Yahiko Station

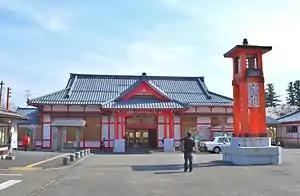
Yahiko Station in April 2014

is a railway station on the Yahiko Line in the village of Yahiko, Niigata, Japan, operated by East Japan Railway Company (JR East).